Bowmanville Zoo

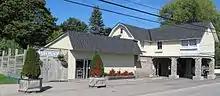
Entrance to the Bowmanville Zoo

Bowmanville Zoo was a zoo in Clarington, Ontario, Canada. Founded in 1919, at the time of its closure, in 2016, it was the oldest private zoo in North America. It was a large supplier of animals to the U.S. film industry.